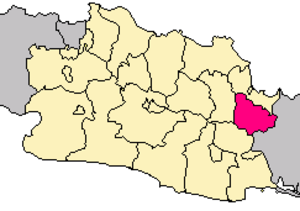
Le kabupaten de Kuningan, en indonésien Kabupaten Kuningan, est un kabupaten d'Indonésie situé dans la province de Java occidental.